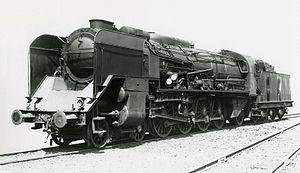
Ancienne photo de la locomotive 241 E 27 ex-PLM.
Il s'agit des locomotives acquises par les anciennes compagnies et réformées avant la création de la SNCF le 1ᵉʳ janvier 1938.
Les 241 A PLM 1 à 145 sont des locomotives à vapeur de la compagnie PLM, de type 241 appelées Mountain.
La 241 E 27 du PLM est une locomotive issue de la série 241 A PLM 1 à 145, ayant subi certaines transformations. Ces travaux ont été réalisés par la SNCF sous la direction d' André Chapelon en 1941 au dépot de Venissieux.
Une locomotive compound est une locomotive à vapeur à expansion multiple, c'est-à-dire que la vapeur se détend successivement dans au moins deux étages de cylindres en cascade : la vapeur issue du cylindre haute pression se détend à son tour dans un cylindre basse pression.